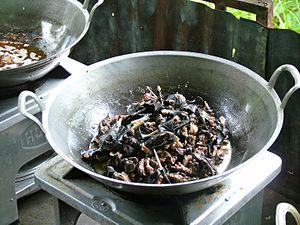
En mai-juin 2020, le SARS-CoV-2 chez les animaux non humains n'a été observé que très sporadiquement et « le rôle des animaux dans l'épidémiologie du SRAS-CoV-2 est encore largement inconnu », nécessitant des recherches urgentes.